Libyan Desert

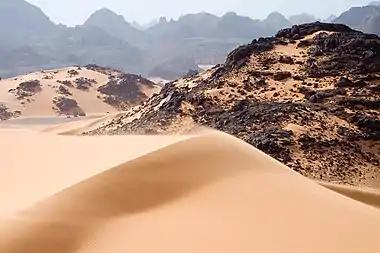
Acacus landscape

To the south lie the main mountain ranges, from the Jebel Uweinat, on the Libya-Egypt-Sudan border, the Tibesti to the south, on the border with Chad, and the Acacus to the southwest.